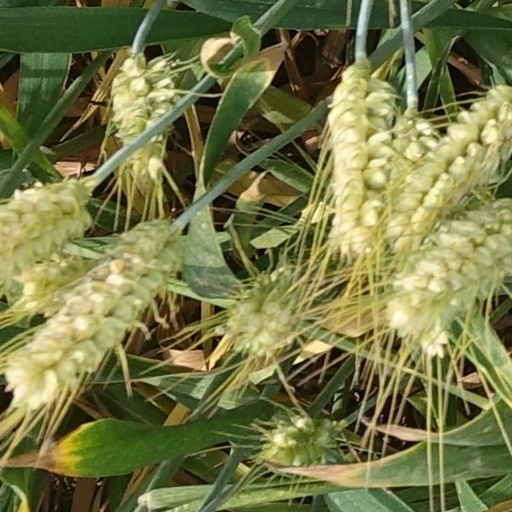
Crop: wheat